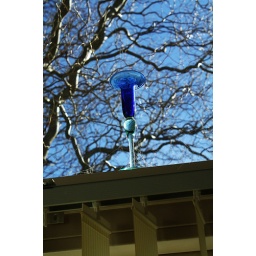
glass in a window